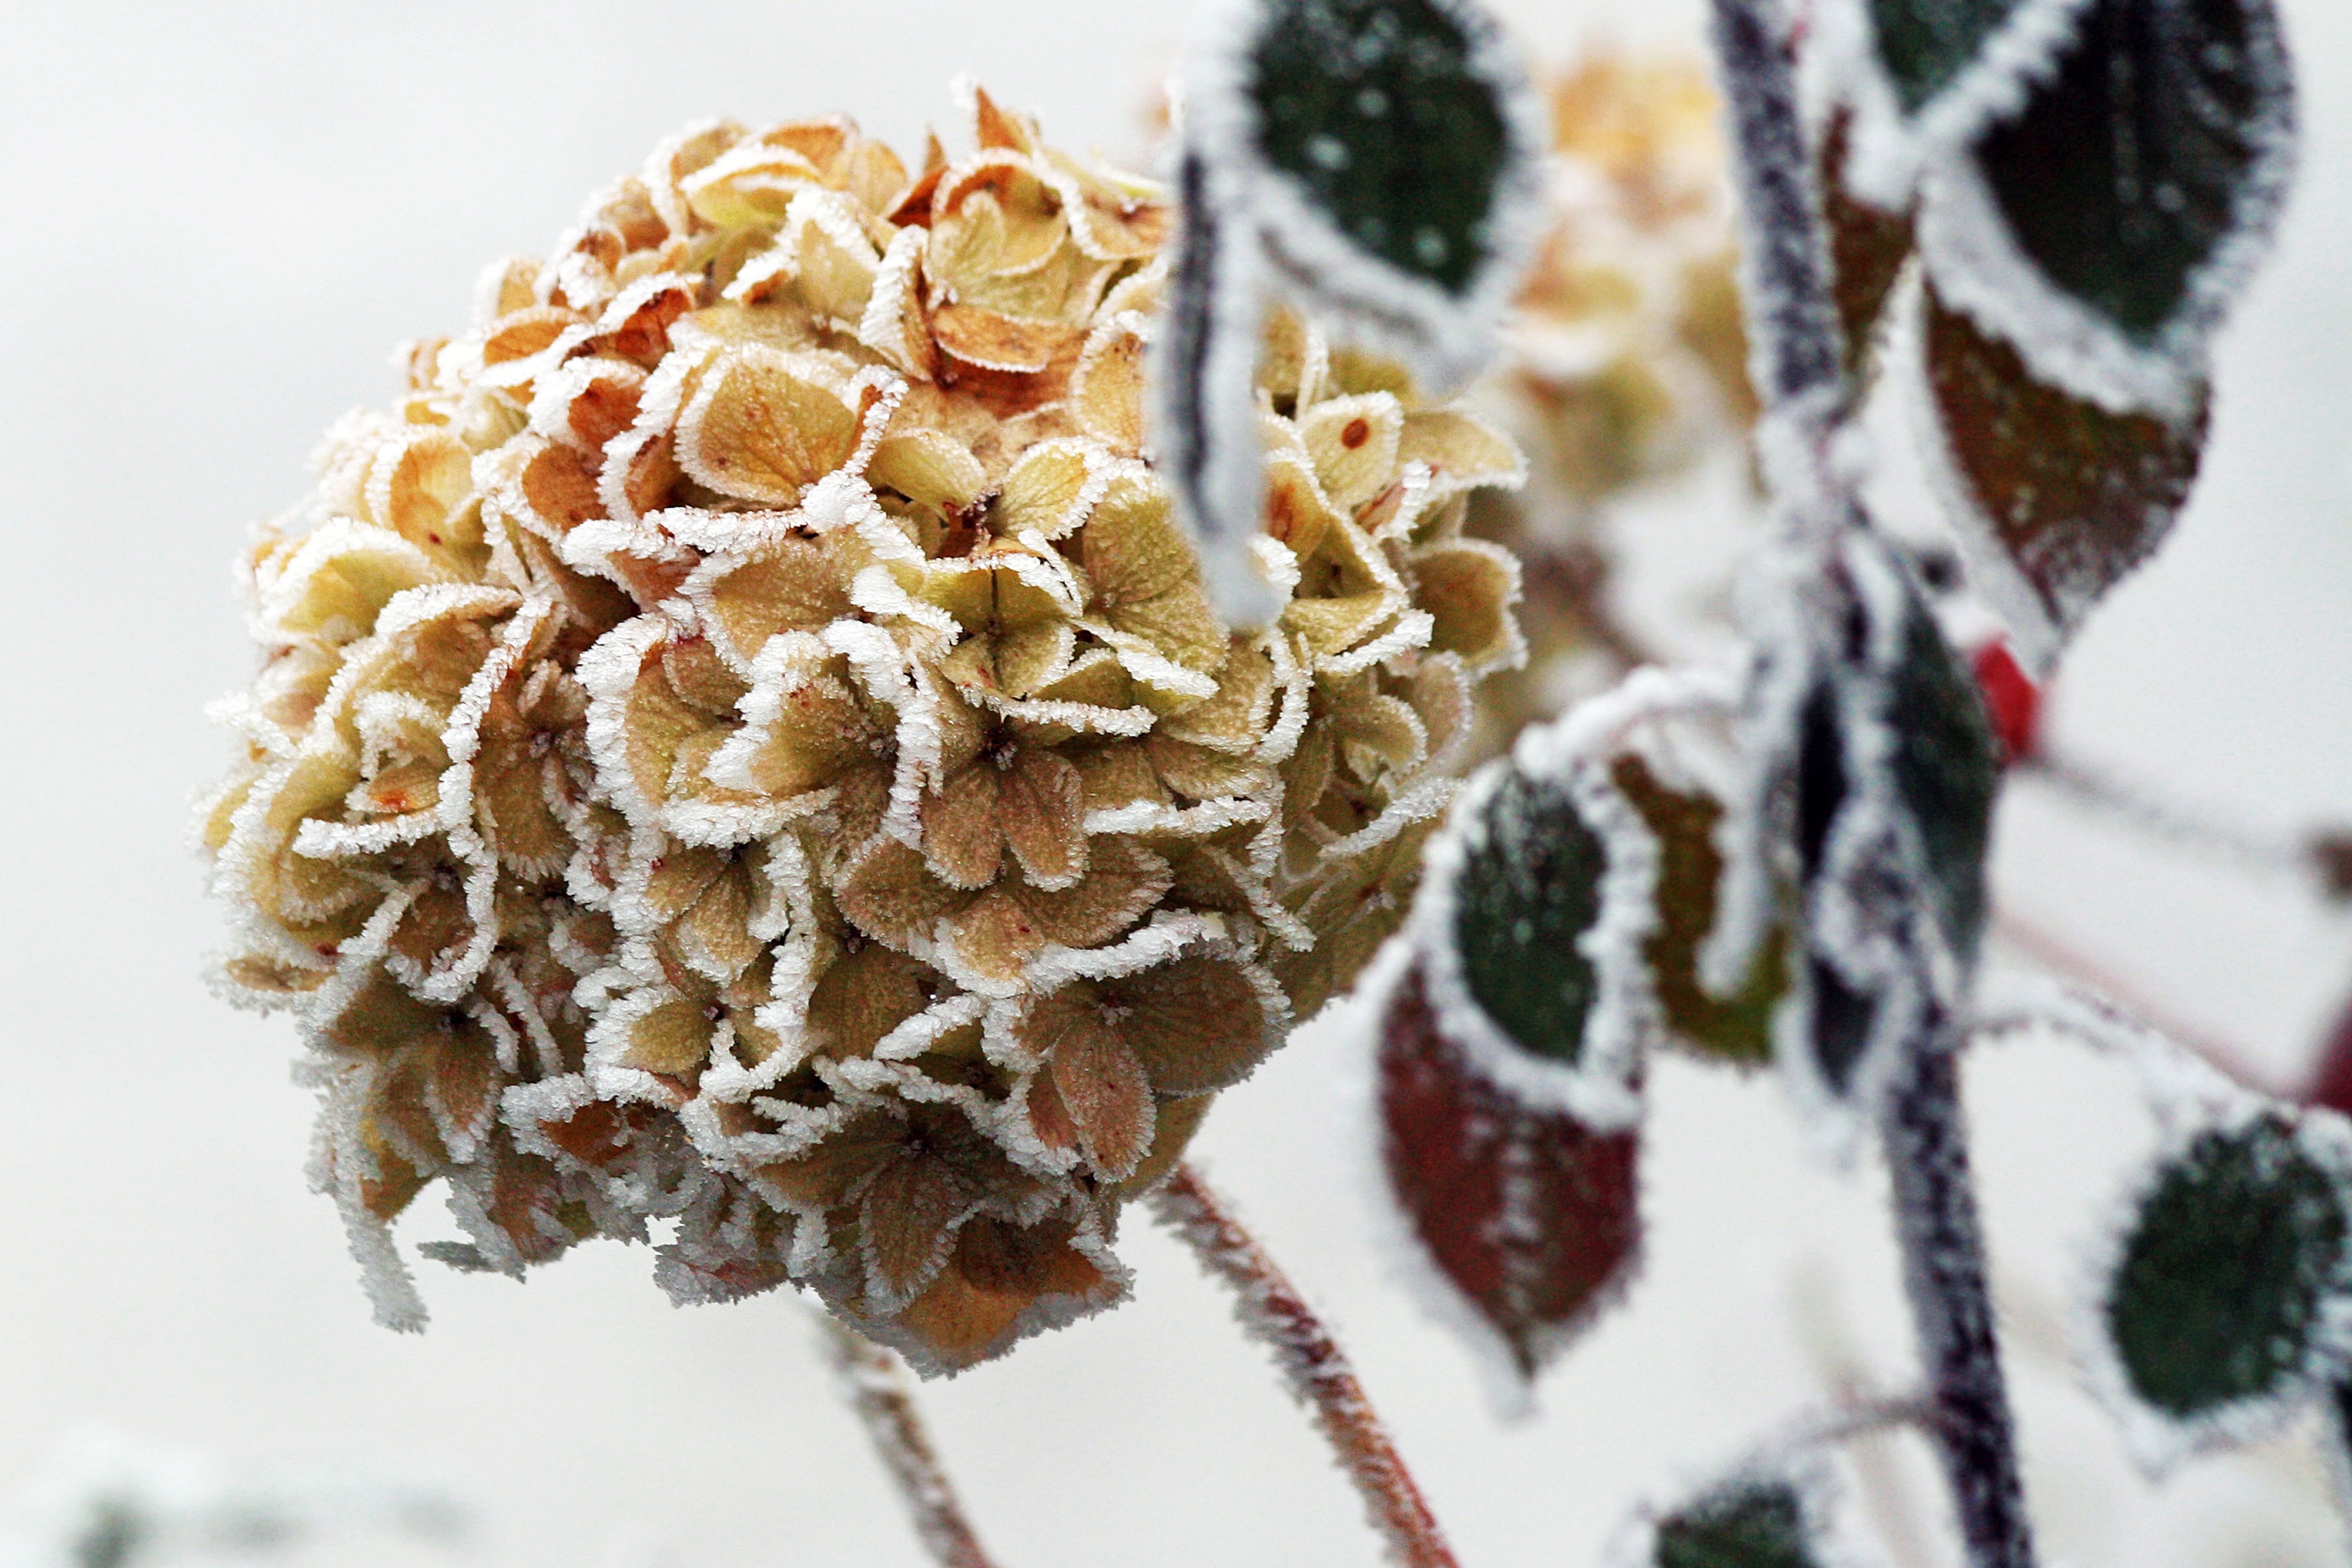
tree, branch, cold, winter, plant, leaf, flower, frost, foliage, pattern, color, frozen, flora, season, close up, icing, whites, macro photography